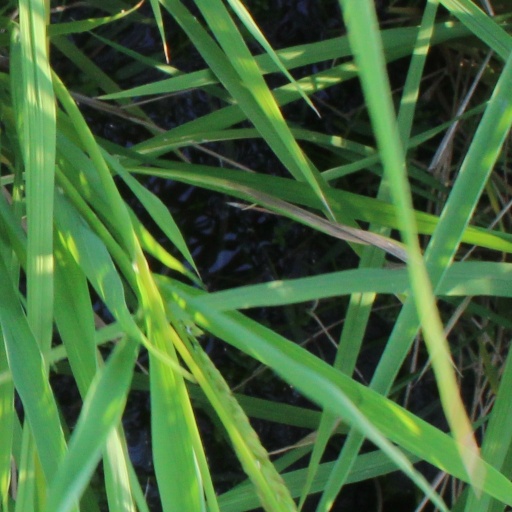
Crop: rice